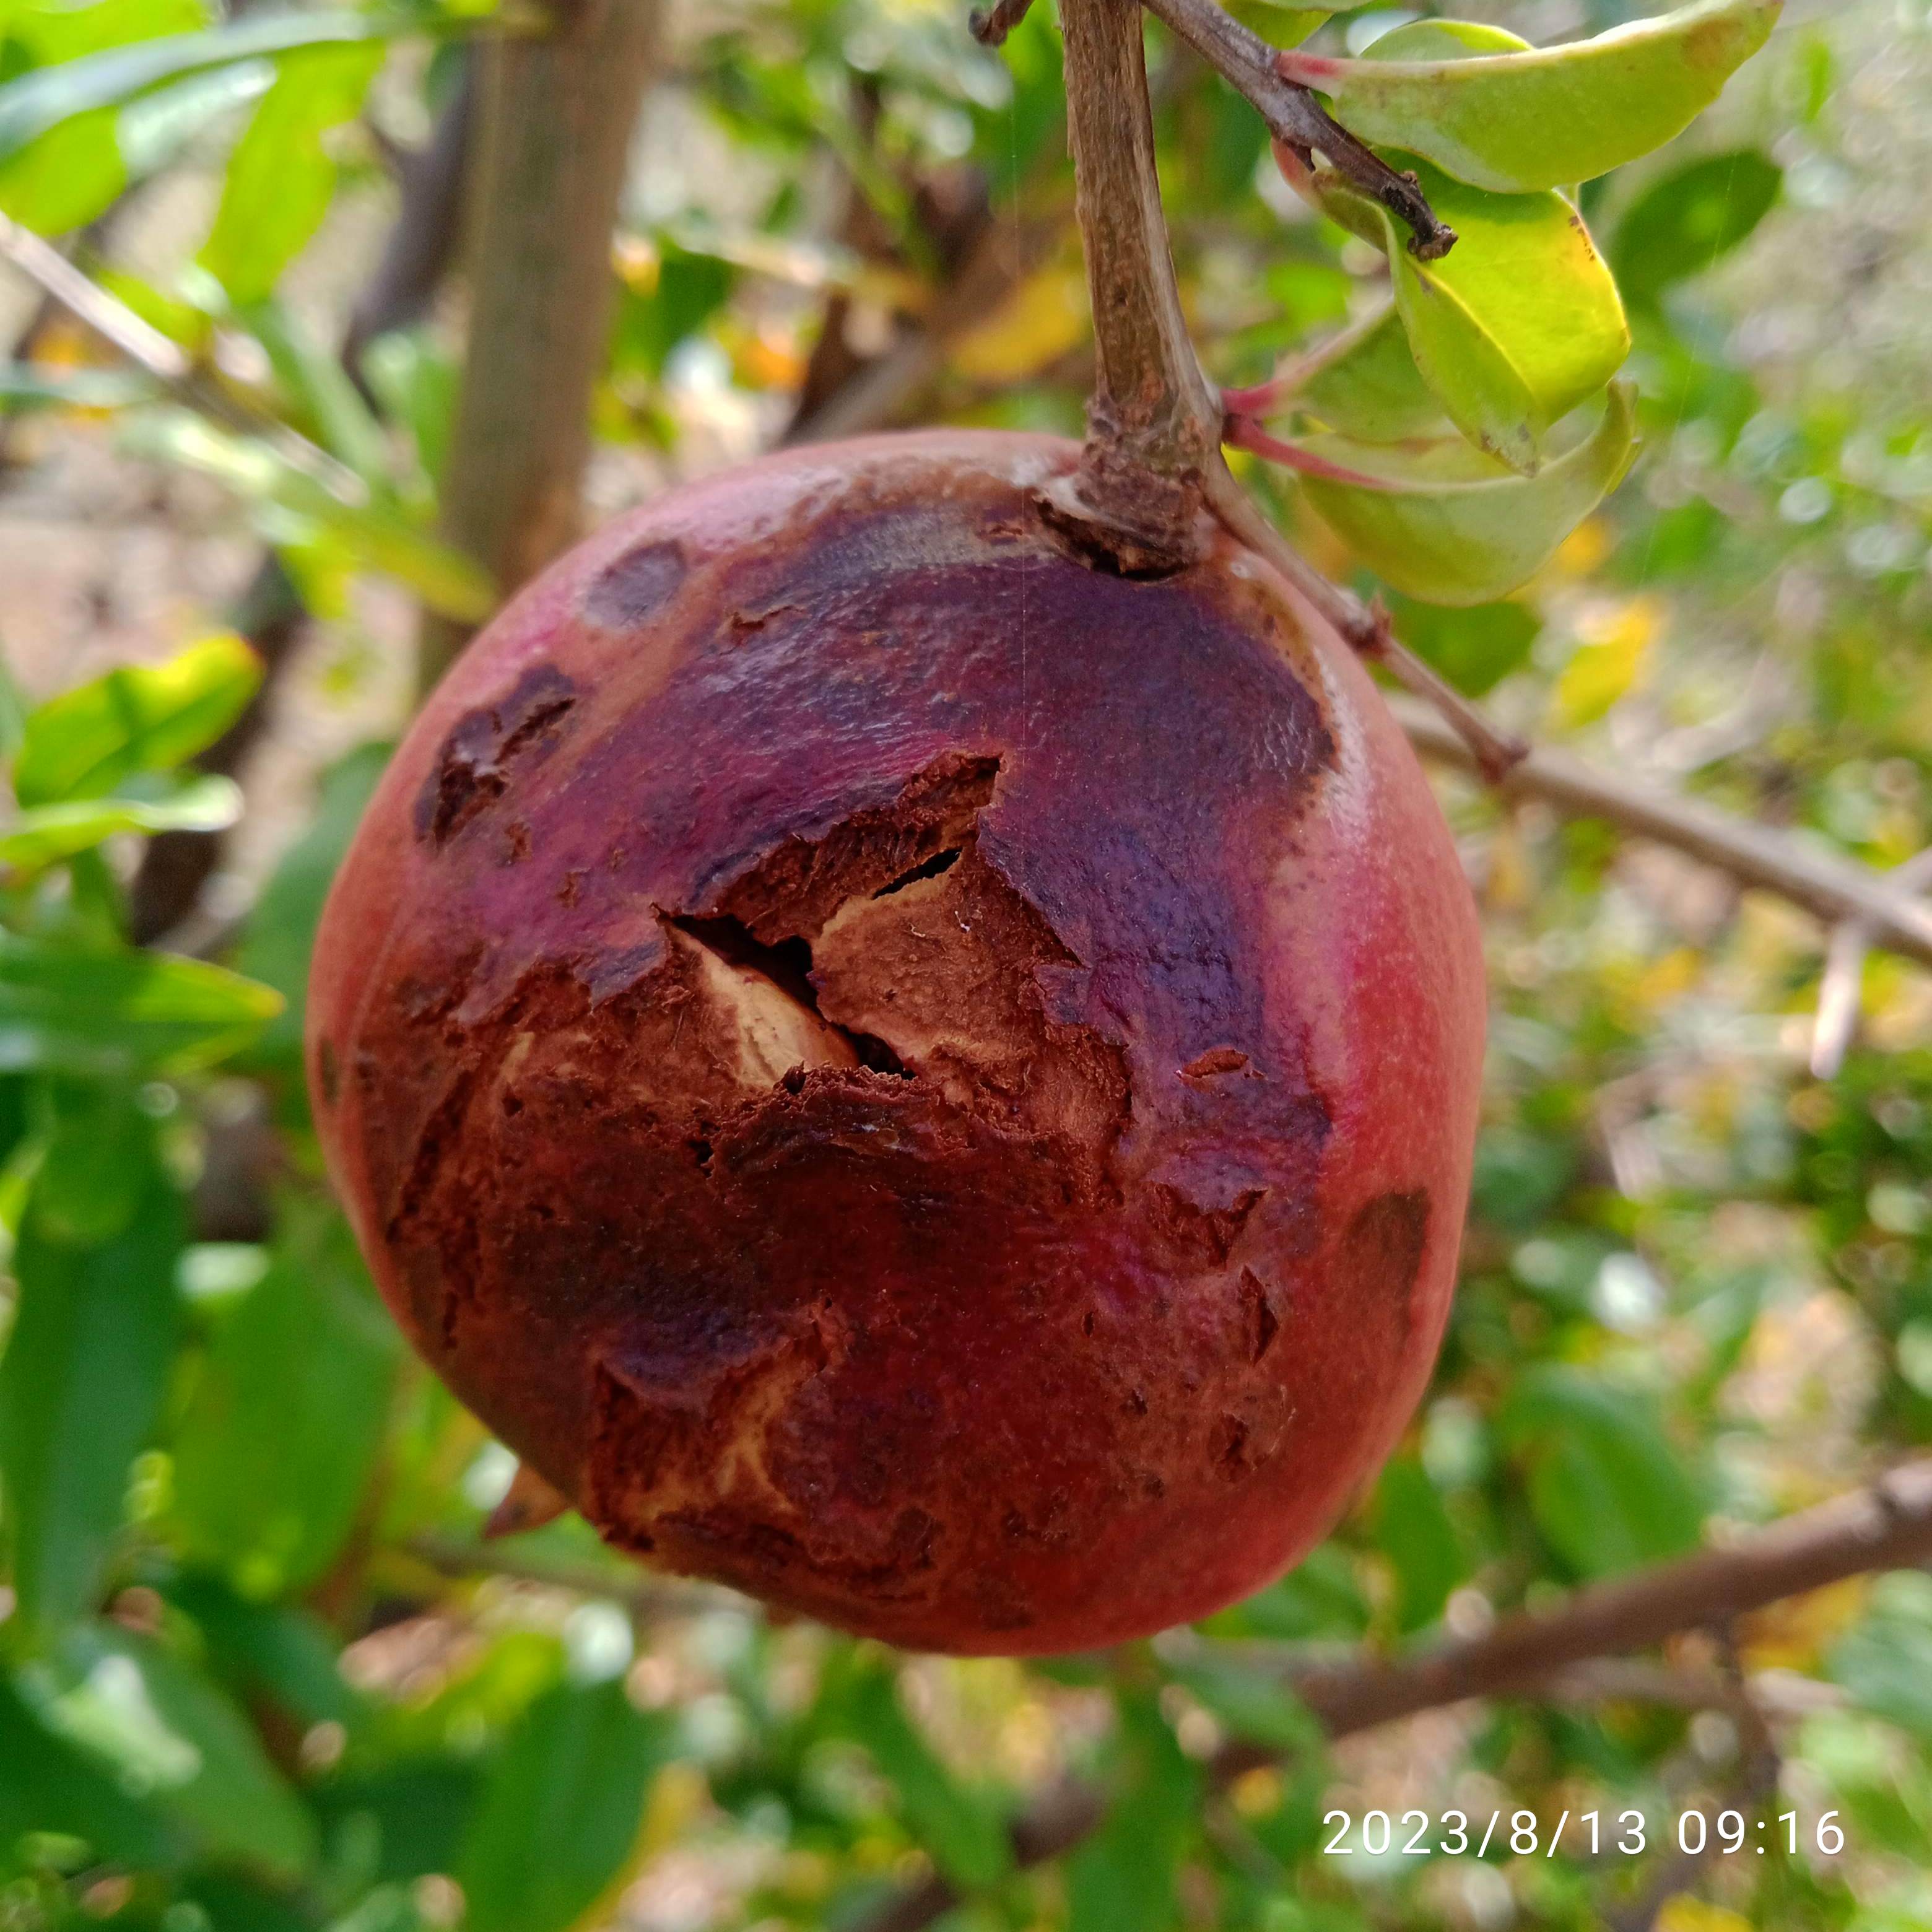
Label: Bacterial_Blight